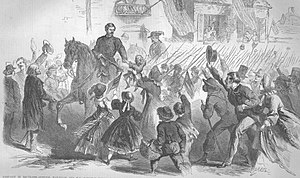
George B. McClellan / Borgerkrigen / Maryland-kampagnen
McClellan rider gennem Frederick, Maryland, 12. september 1862. (Fra Frank Leslie's Illustrated Newspaper)
George Brinton McClellan var en amerikansk generalmajor i den amerikanske borgerkrig. Han organiserede den berømte Army of the Potomac og fungerede i en kort periode som øverstkommanderende for unionshæren. I begyndelsen af krigen spillede McClellan en vigtig rolle i at opstille og uddanne en veltrænet og organiseret hær for Unionen. McClellan var omhyggelig i sin planlægning, og det var måske det, som hæmmede ham i mødet med aggressive modstandere under hurtigt omskiftelige omstændigheder på slagmarken. Han overvurderede konsekvent fjendens styrke og var utilbøjelig til at bruge princippet om masse og efterlod ofte stor dele af sin hær ubeskæftiget på kritiske tidspunkter.